Sogndal Fotball

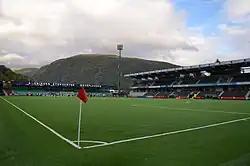
Fosshaugane Campus in September 2012.

Sogndal IL was founded 19 February 1926. They contested their first top division season in 1982, and ended the season in 11th position; relegation returned them to the second tier.The club's breakthrough in Norwegian football came in 1976, when they as a third-tier side they for their first time reached the final of the 1976 Norwegian Cup. Sogndal lost that final to Brann at Ullevaal Stadion 2–1; Knut Christiansen scored Sogndal's only goal.